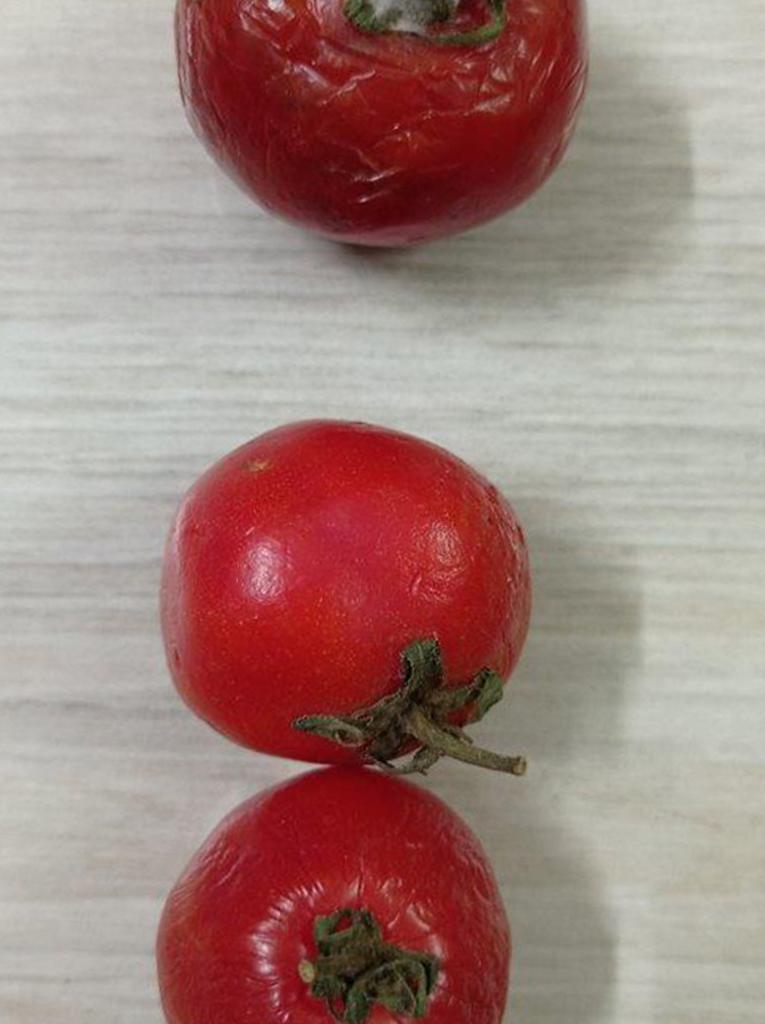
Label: Rotten